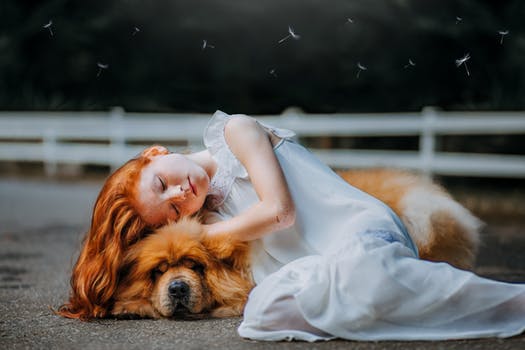
Label: No Watermark